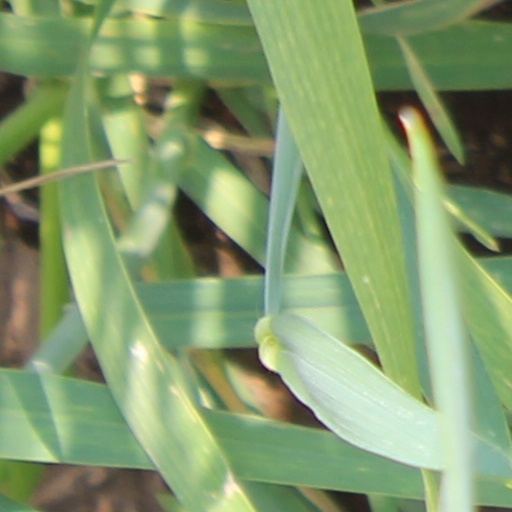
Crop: wheat